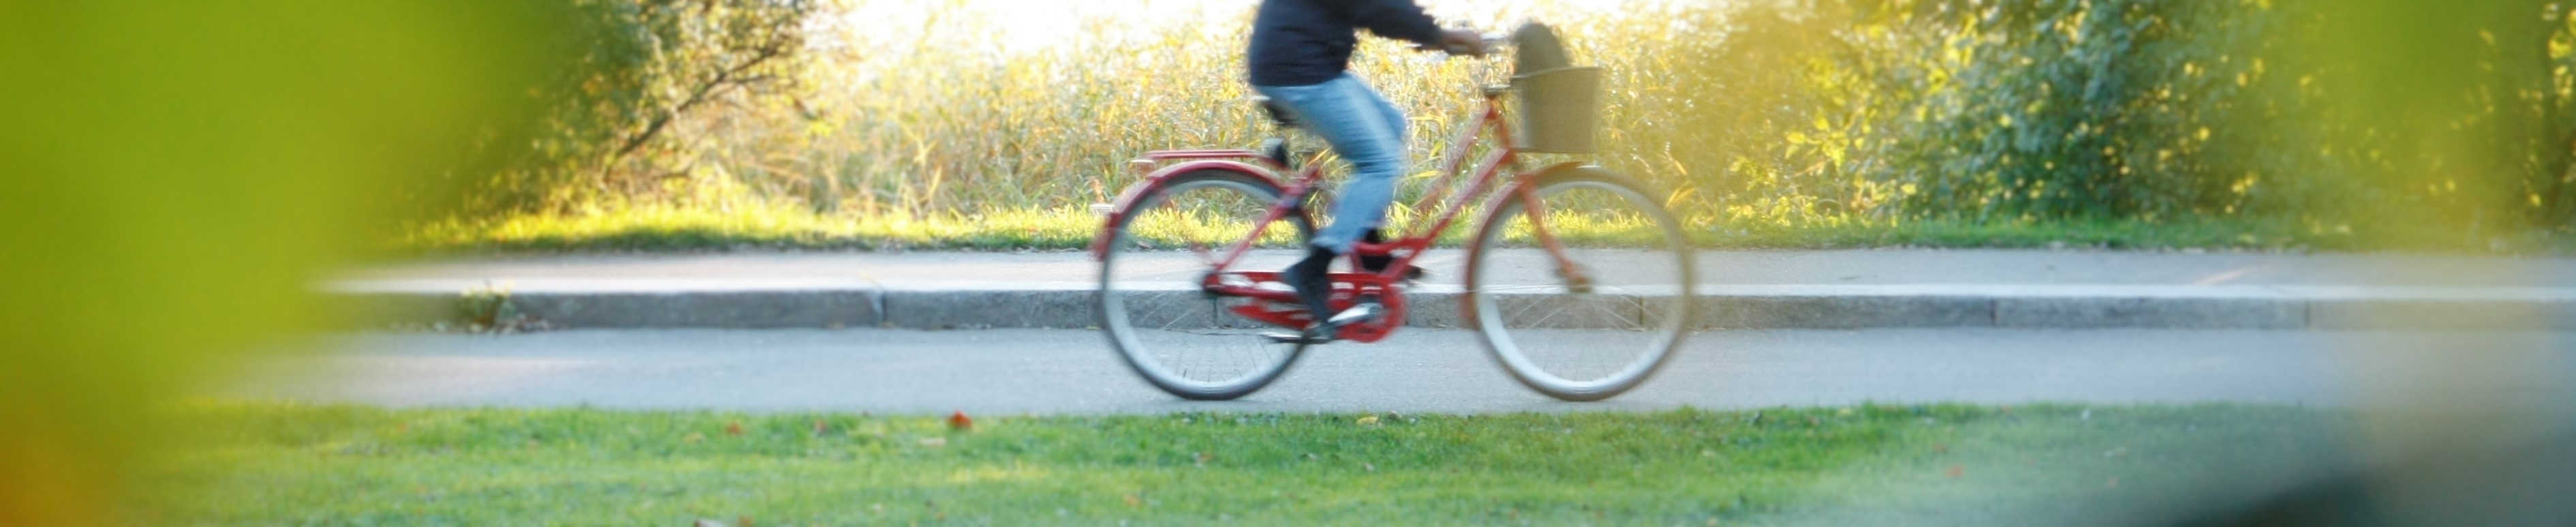
bicycle, vehicle, sports equipment, cycling, sports, cycle sport, road bicycle, endurance sports, racing bicycle